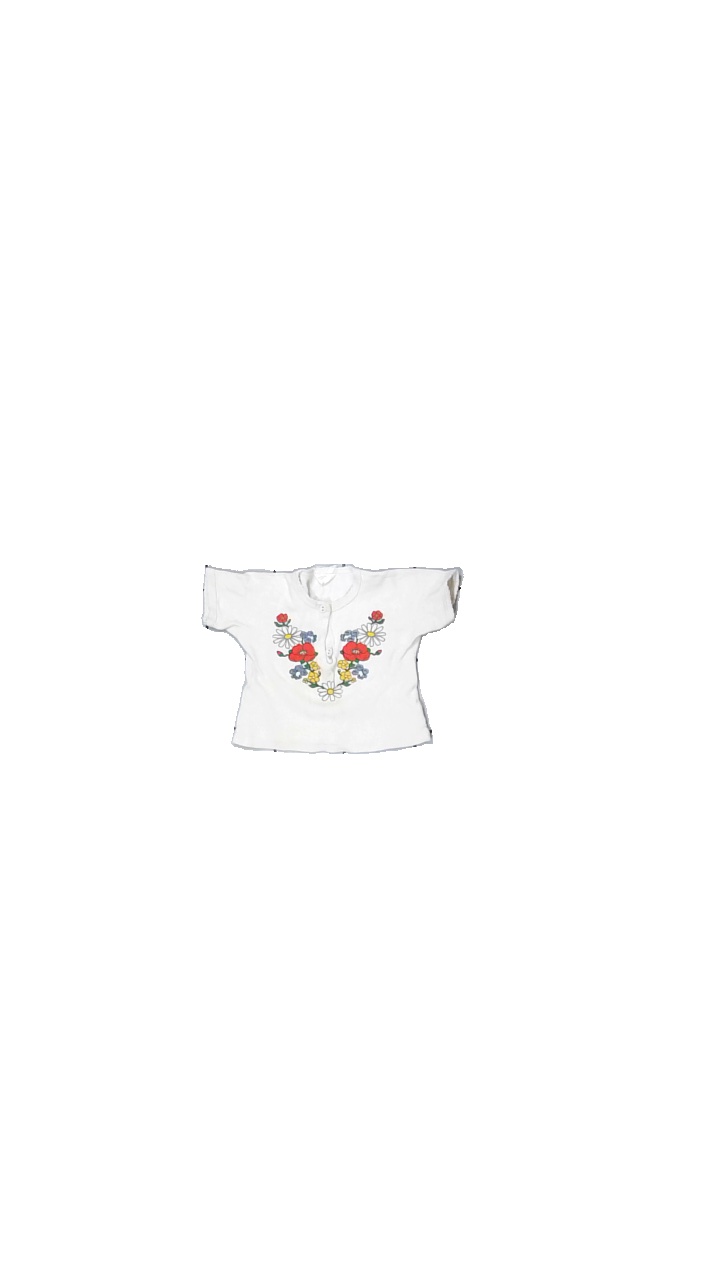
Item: Top (Children)
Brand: Missing
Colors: White, Red, Black, Multicolor
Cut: Regular, Cropped
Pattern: Floral print
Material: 100% cotton
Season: All
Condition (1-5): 3
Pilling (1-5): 3
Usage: Reuse
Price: <50